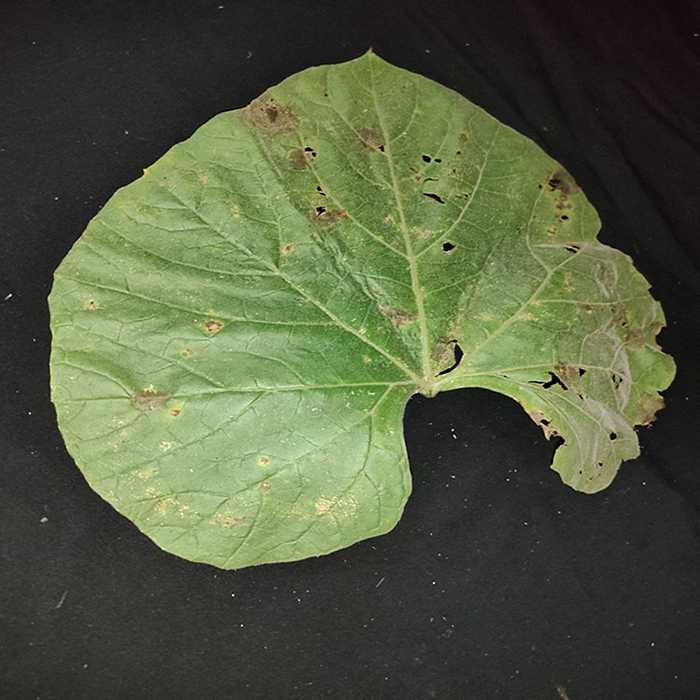
Plant: Bottle gourd
Label: Anthracnose